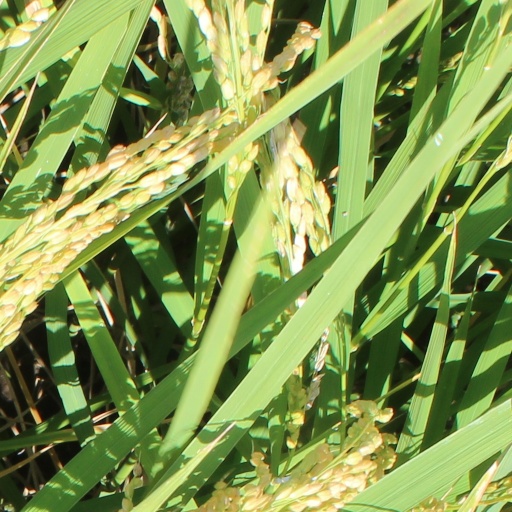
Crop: rice